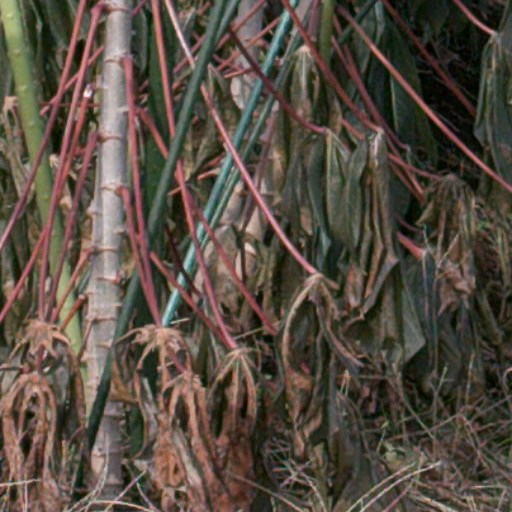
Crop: cassava